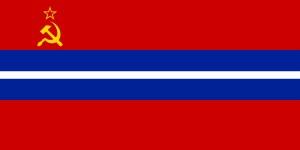
Le drapeau de la RSS kirghize a été adopté par la République socialiste soviétique kirghize le 22 décembre 1952.
Le Kirghizistan est un pays qui fut dominé pendant des siècles par différents empires. C'est un pays jeune, dont l'indépendance date de 1991.